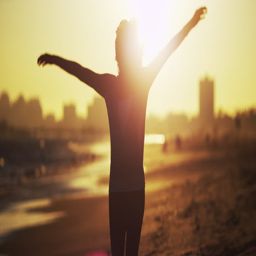
woman jumping around in the sand at sunset with flare